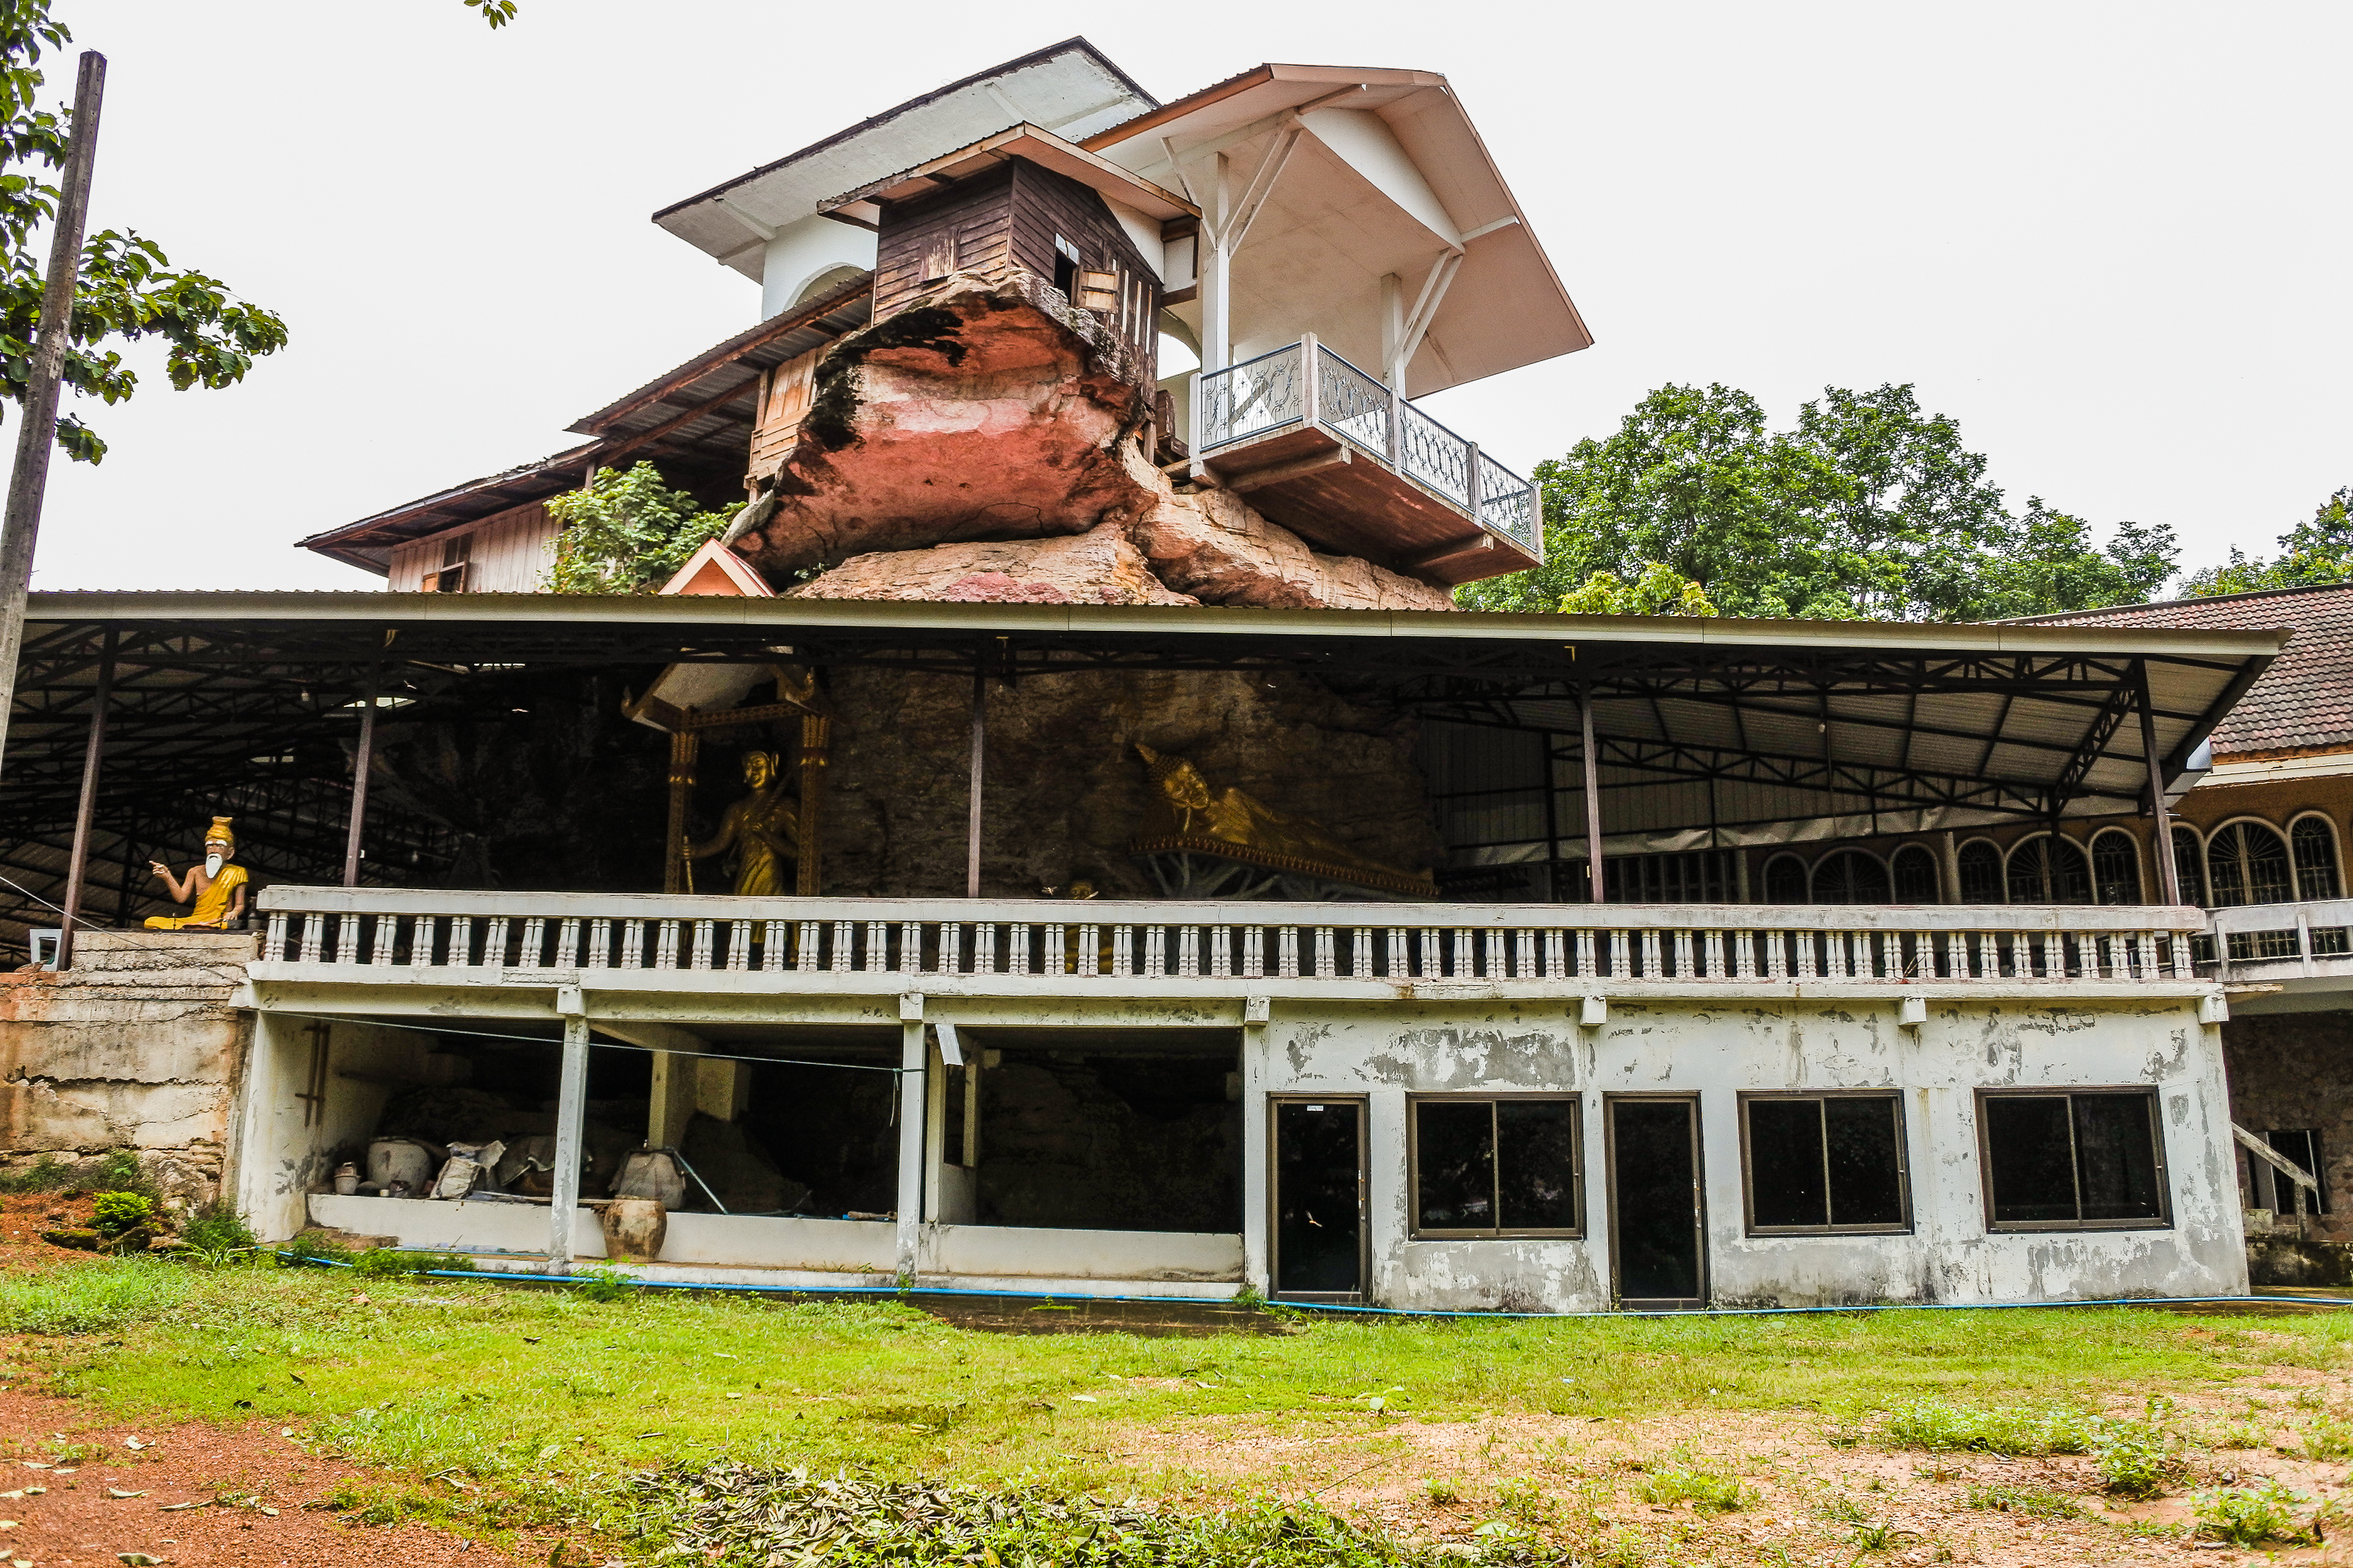
architecture, art, asia, beautiful, believe, blue, buddha, buddhism, chedi, culture, faith, gold, golden, heritage, historic, life, magnificent, northeastern, pagoda, religion, sacred, stupa, temple, travel, house, building, hindu temple, place of worship, home, historic site, wat, estate, cottage